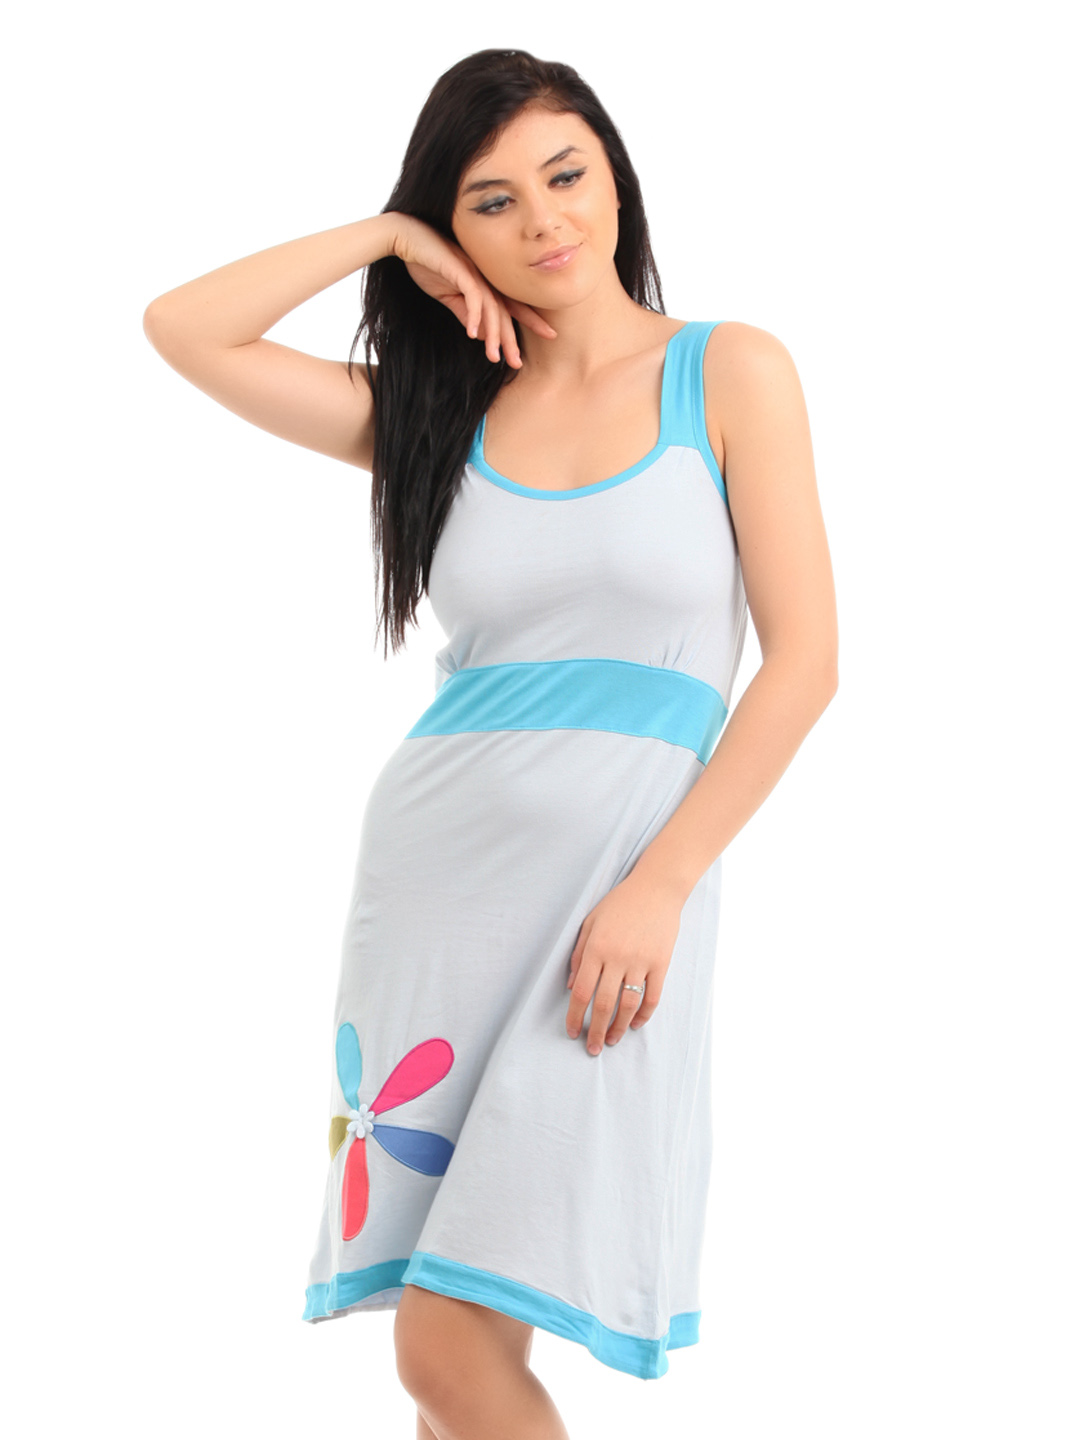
Red Rose Women Blue Nightdress
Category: Apparel / Loungewear and Nightwear / Nightdress
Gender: Women
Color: Blue
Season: Winter 2015
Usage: Casual